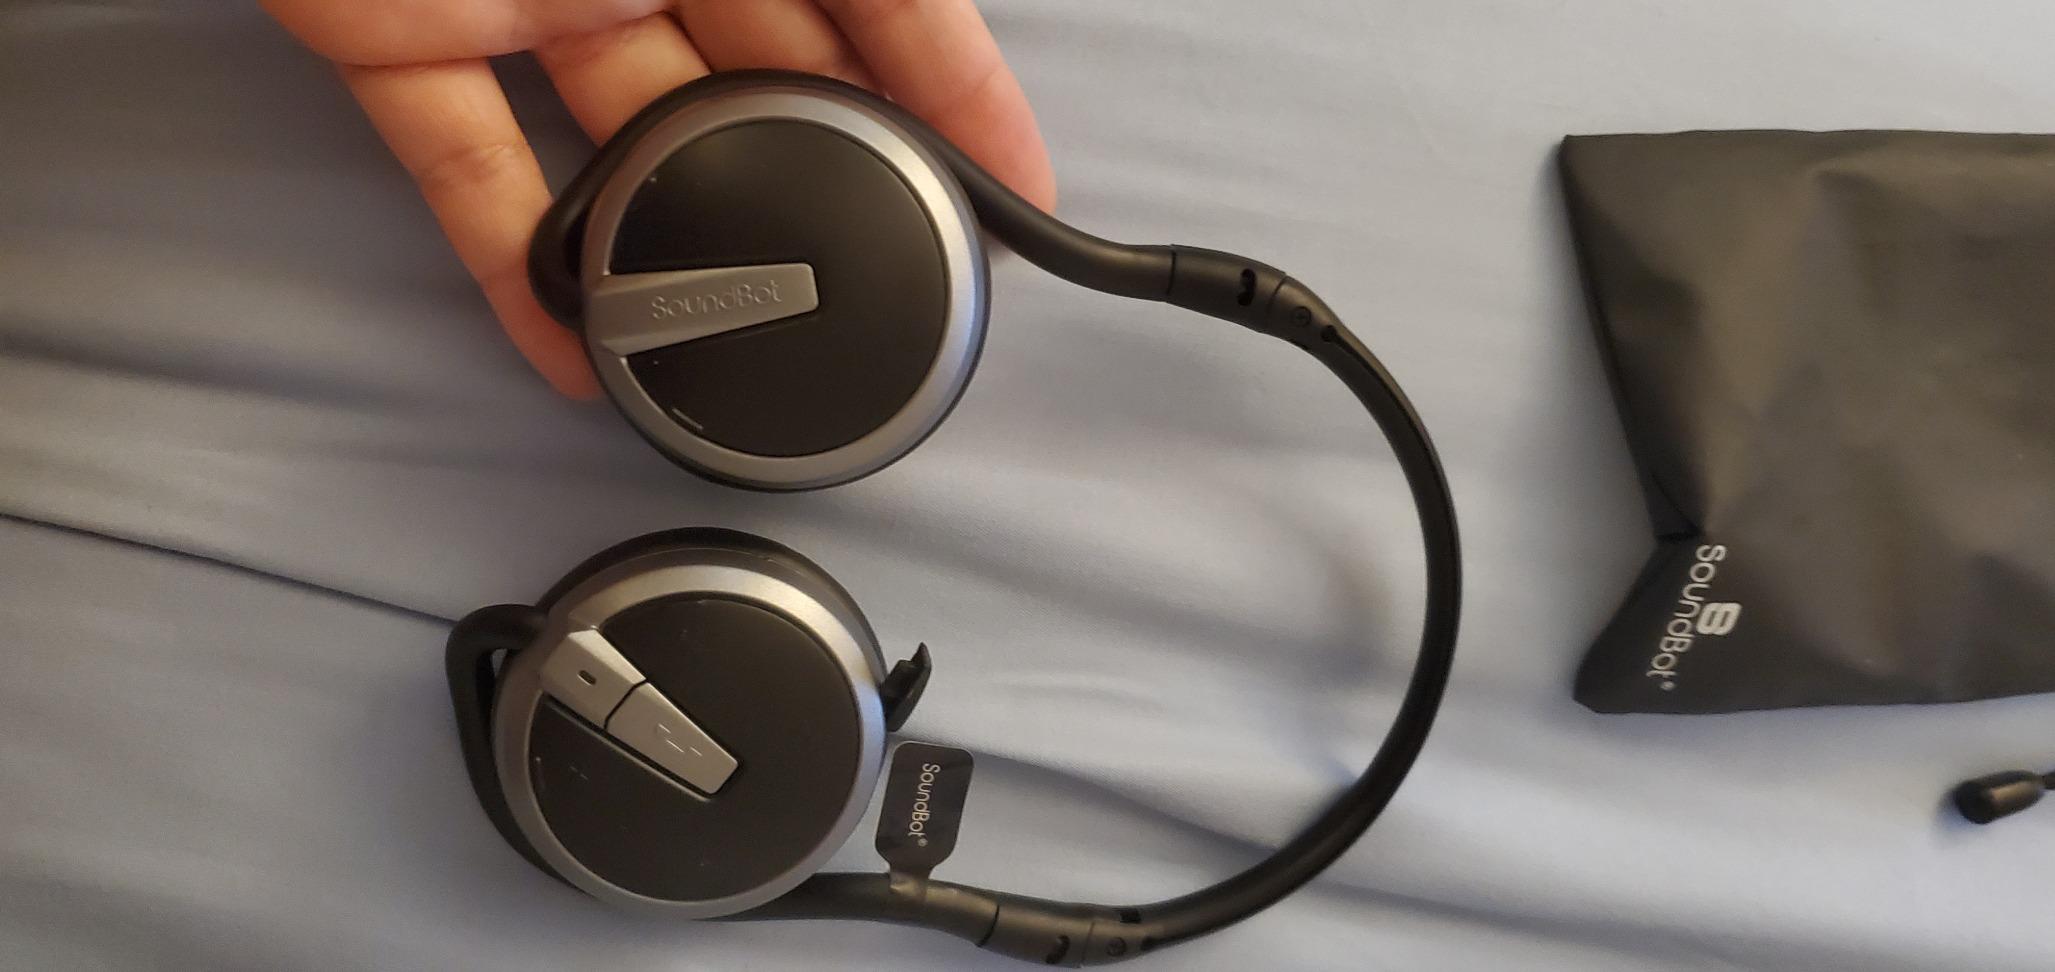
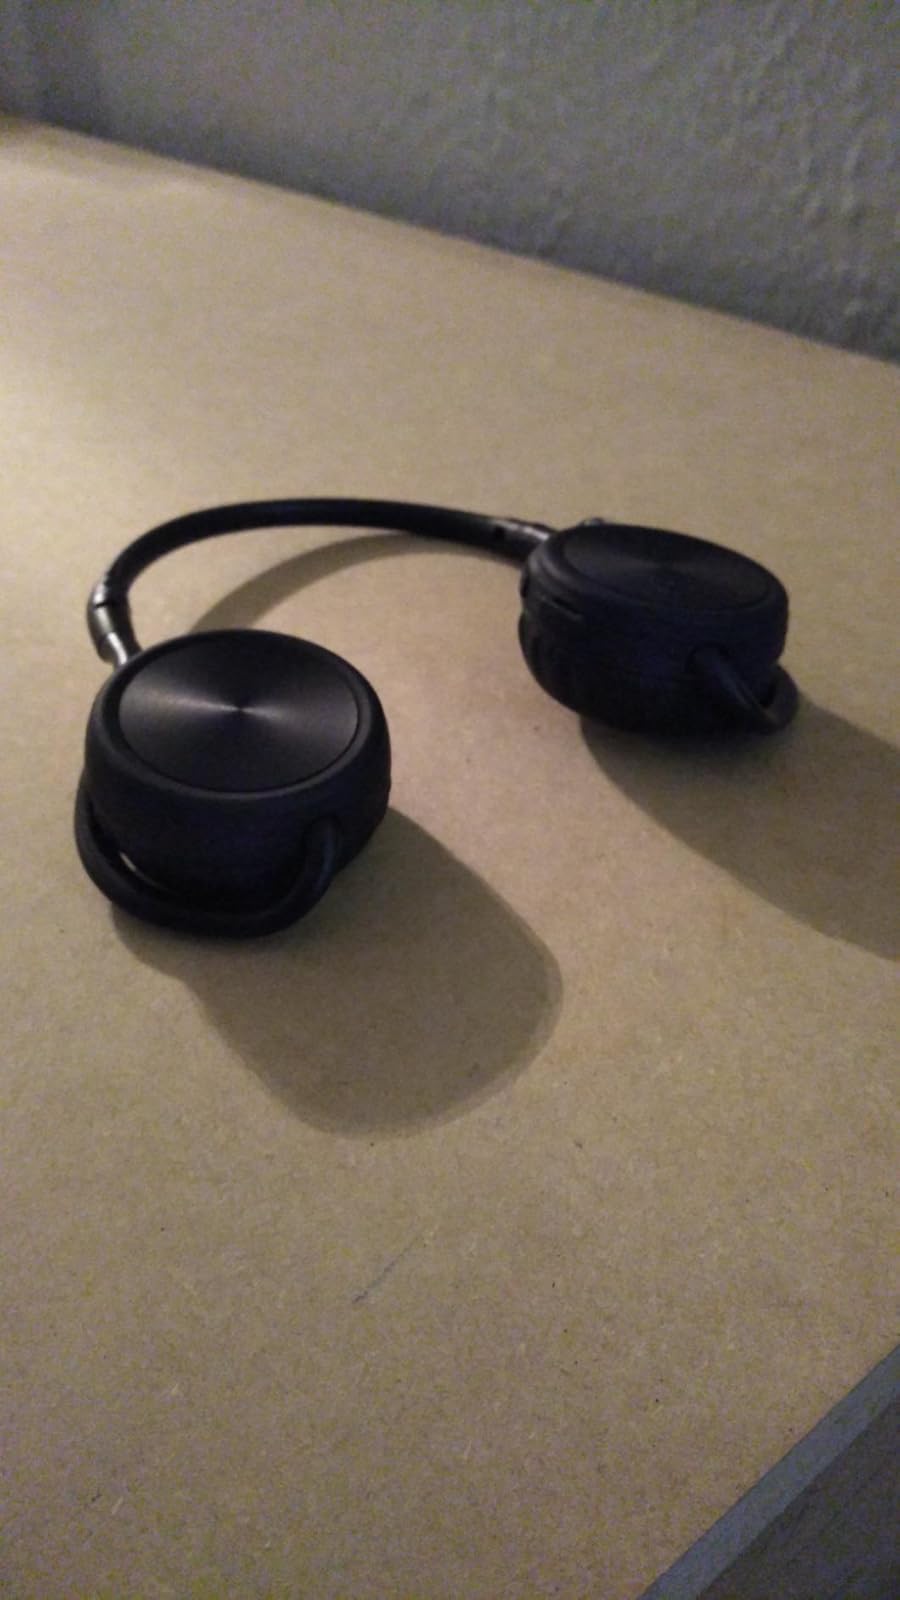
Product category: headphones
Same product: no